Suzuki GT series

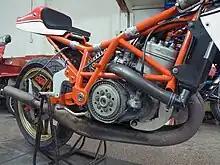
Suzuki TR500 water jacketed engine in a Bimota chassis

For the 1976 model year, the aging two-cylinder T500 Titan was given a new front end with a single-disc brake as well as freshened up bodywork. It was henceforth known as the GT500. The GT500 was discontinued at the end of the 1977 model year, so had a very short production life. The GT500 did not have Ram Air cooling, probably because Suzuki already knew that their large-capacity two-stroke road bikes were reaching the end of their production lives. It was probably a way to get a few more sales dollars from what had now become a very dated design reaching back to the 1968 model year.